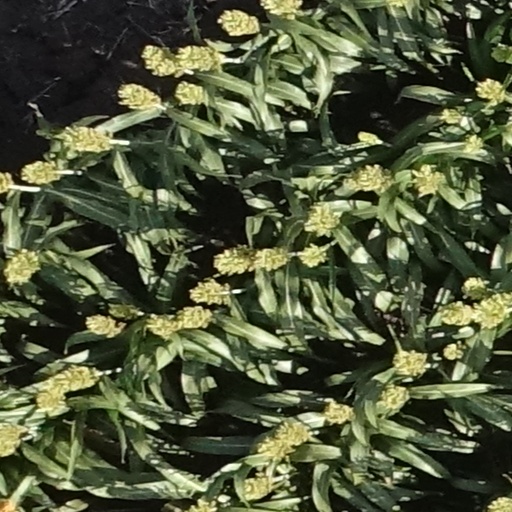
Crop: sorghum